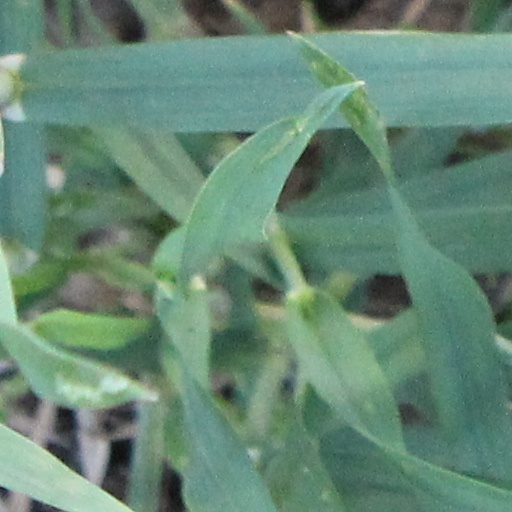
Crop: wheat